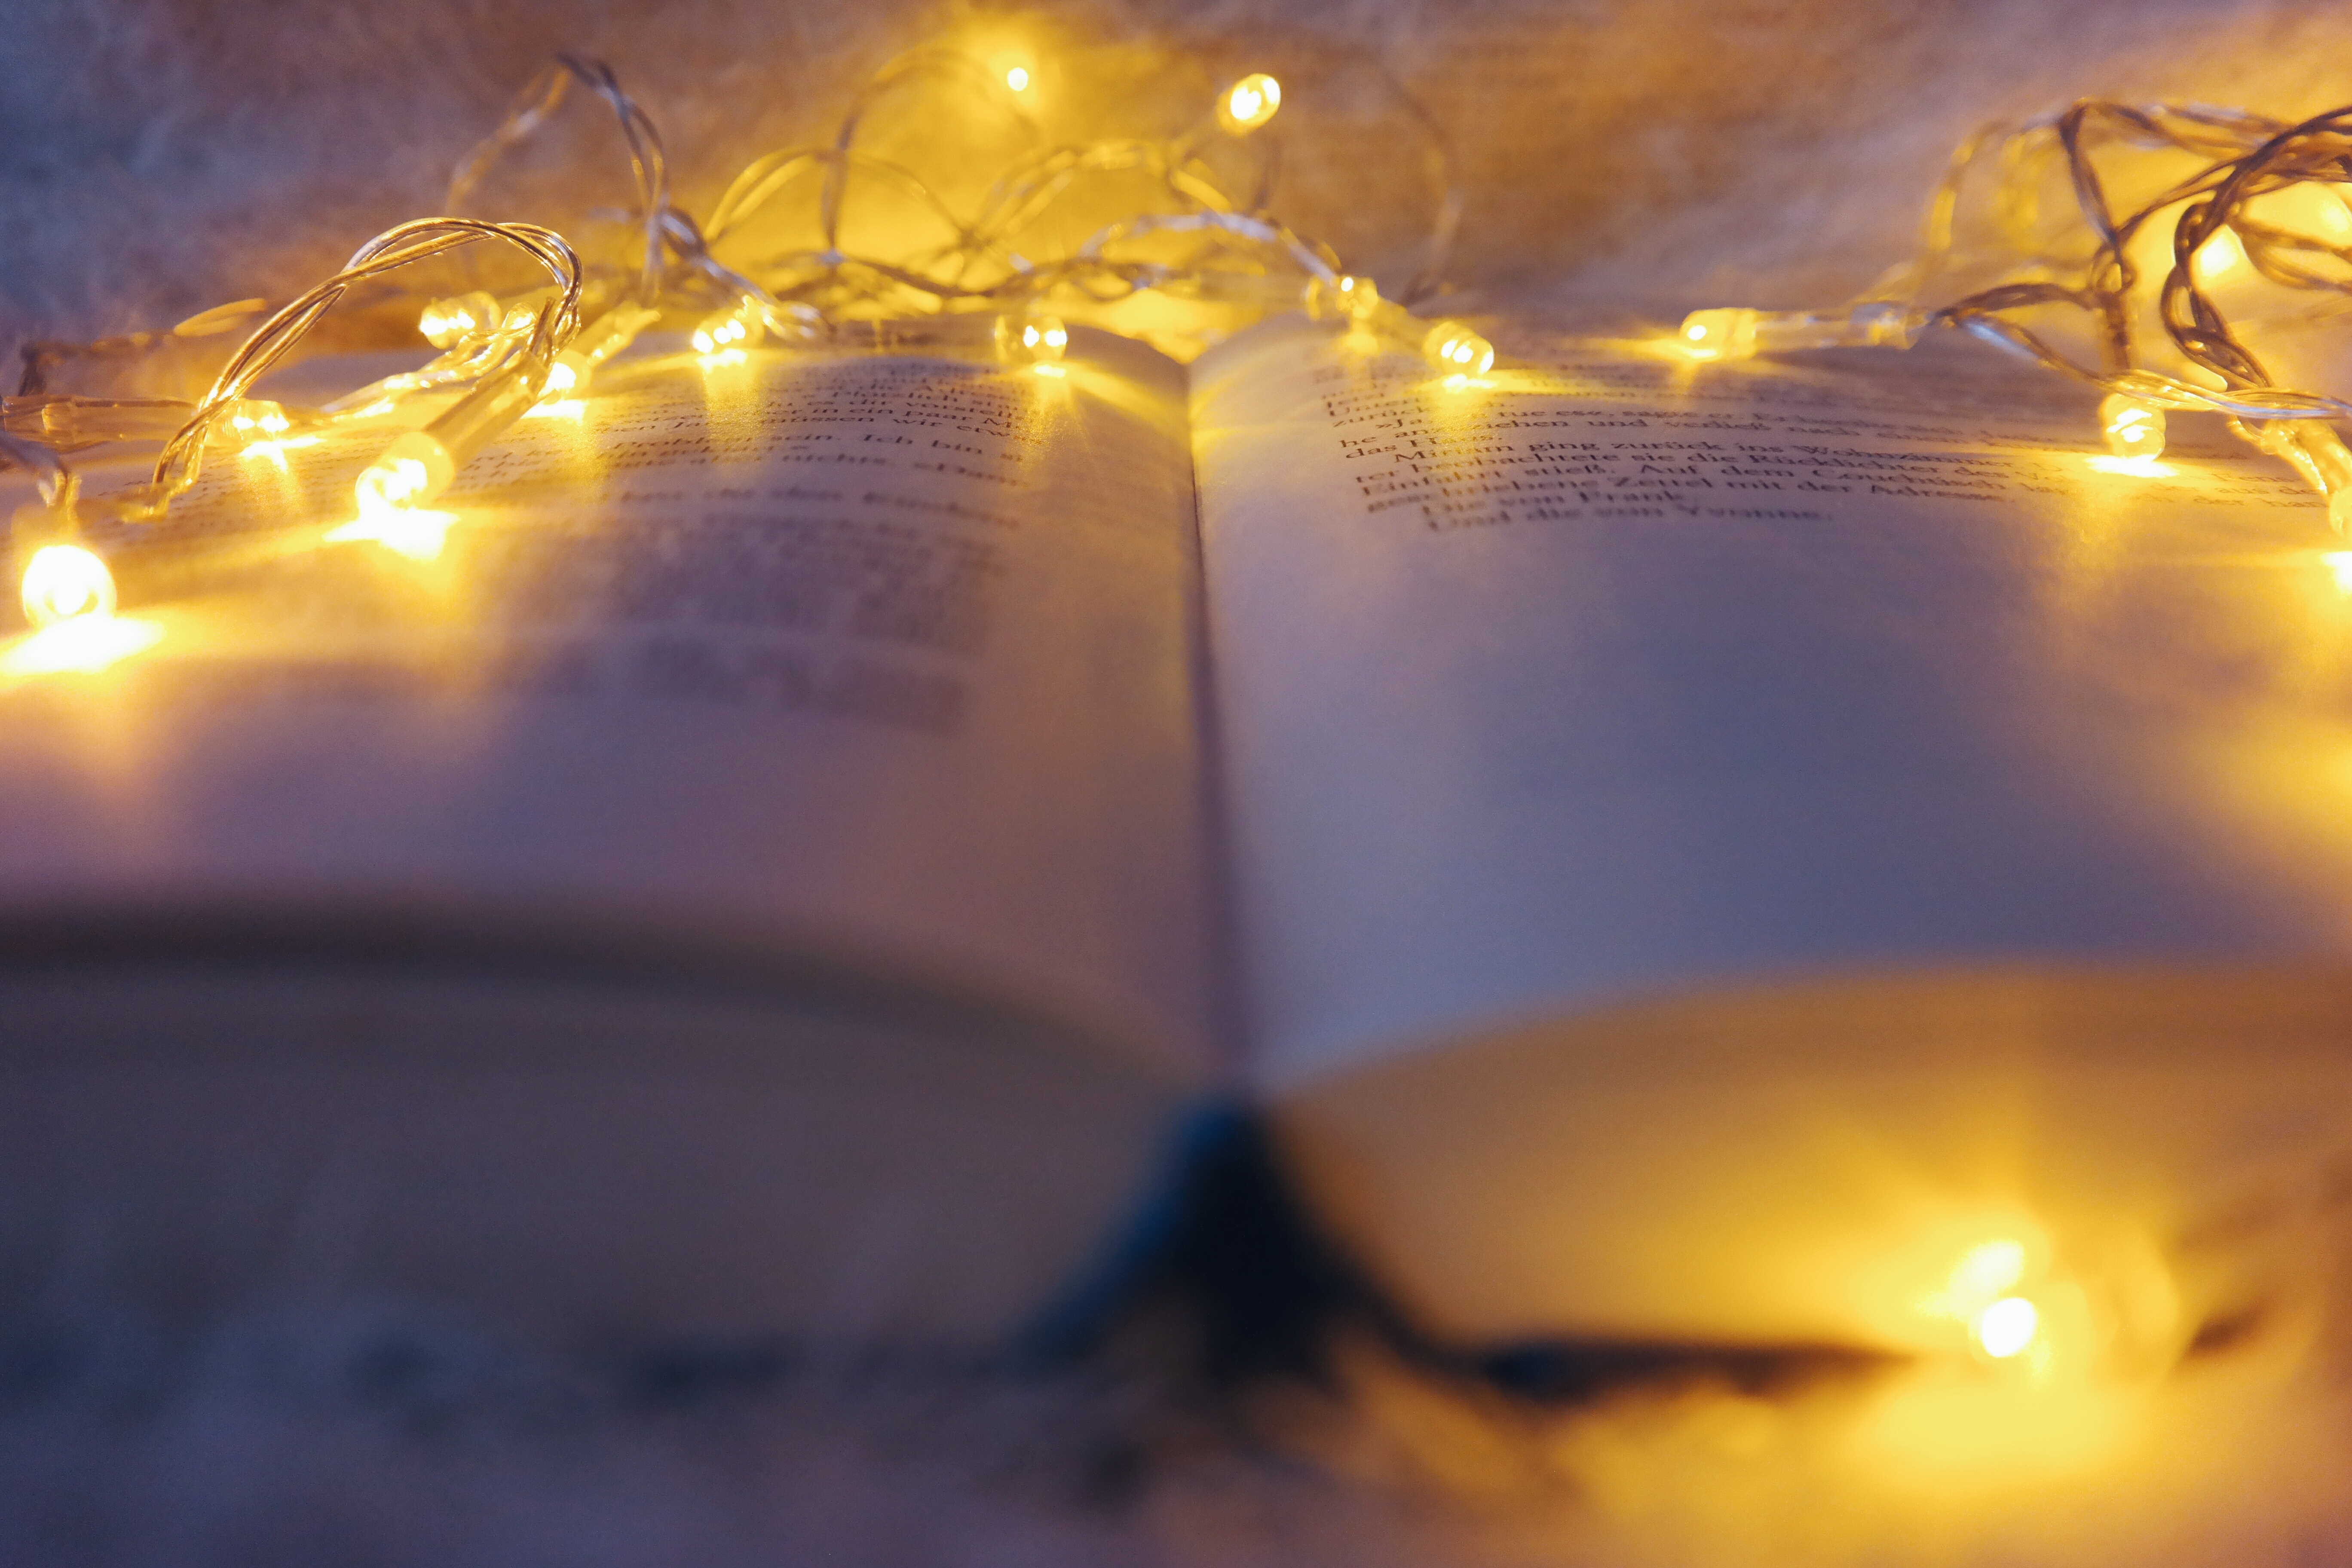
light, night, sunlight, morning, reflection, yellow, lighting, macro photography